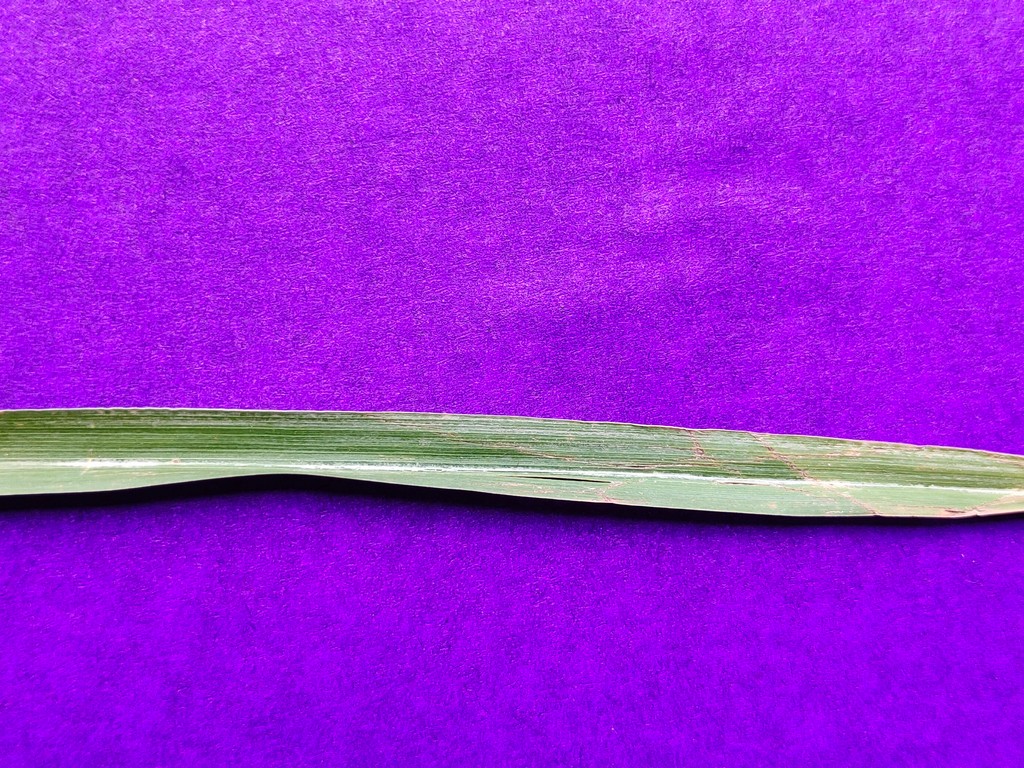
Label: Unhealthy